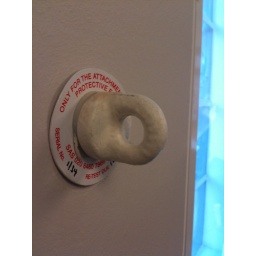
Seen on the wall in our office